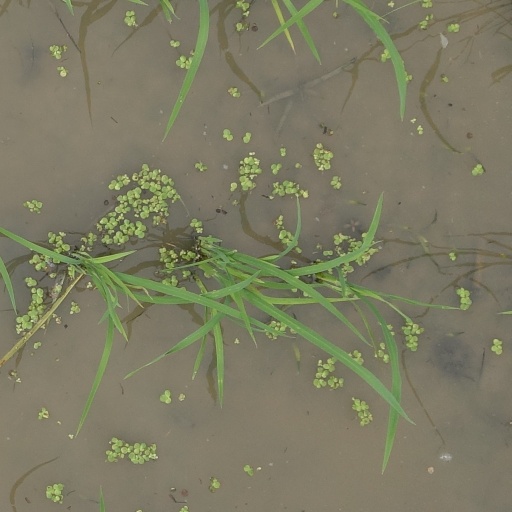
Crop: rice